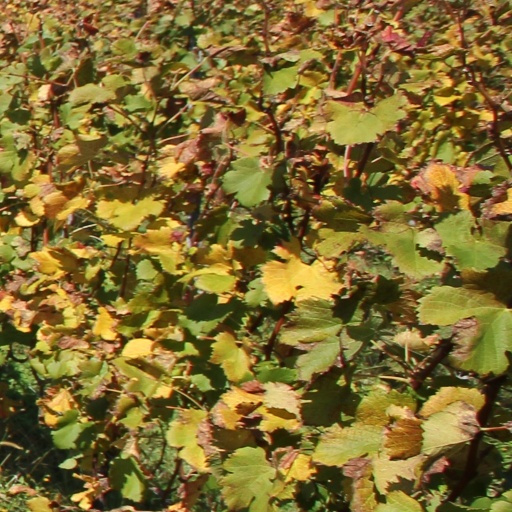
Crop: grape